Taichung Port railway station

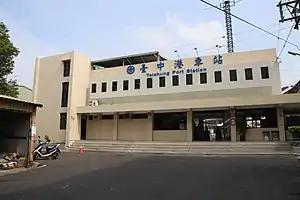

Taichung Port station, formerly known as Jianan, is a railway station on the Taiwan Railways Administration West Coast line (Coastal line) and the Taichung Port line located in Qingshui District, Taichung, Taiwan.